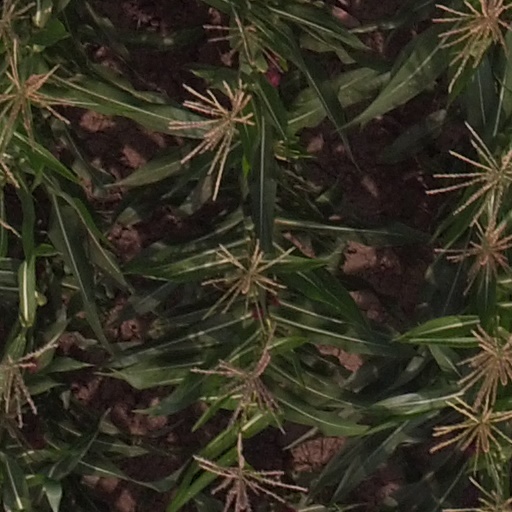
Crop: maize; corn